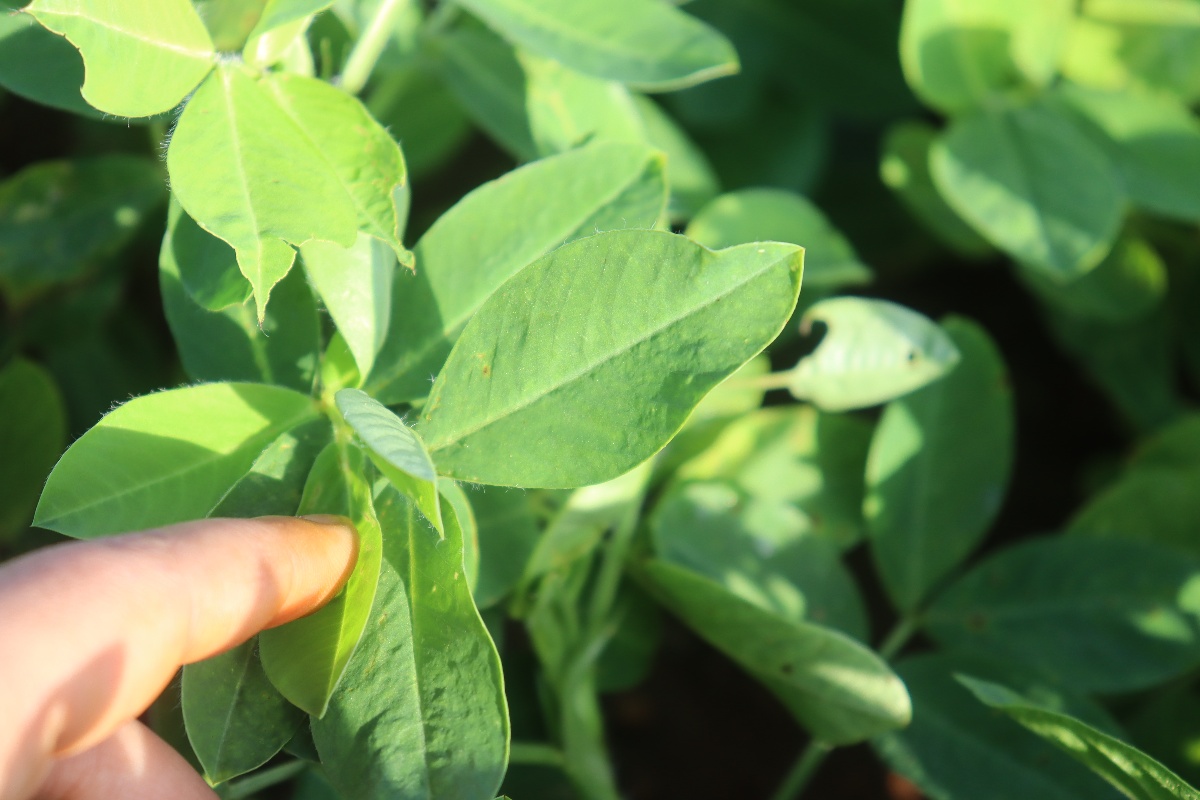
Label: early_leaf_spot